Newport News, Virginia

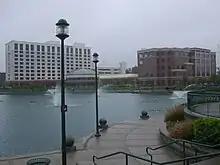
View across the fountain at City Center at Oyster Point

West of the traditional downtown area, another early portion of the city was developed as Huntington Heights. In modern times been called the North End. Developed primarily between 1900 and 1935, North End features a wealth of architectural styles and eclectic vernacular building designs. Extending along west to the James River Bridge approaches, it includes scenic views of the river. A well-preserved community, the North End is an historic district listed on the National Register of Historic Places and the Virginia Landmarks Register.